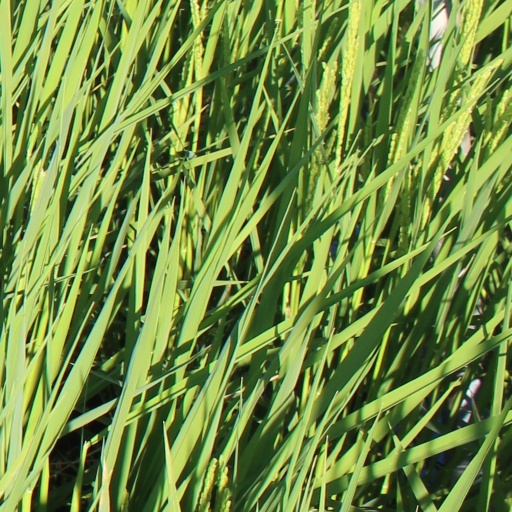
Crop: rice